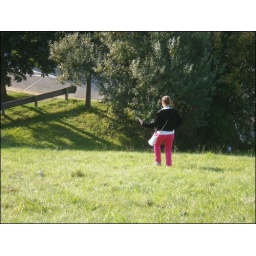
me going down a hill in tower park